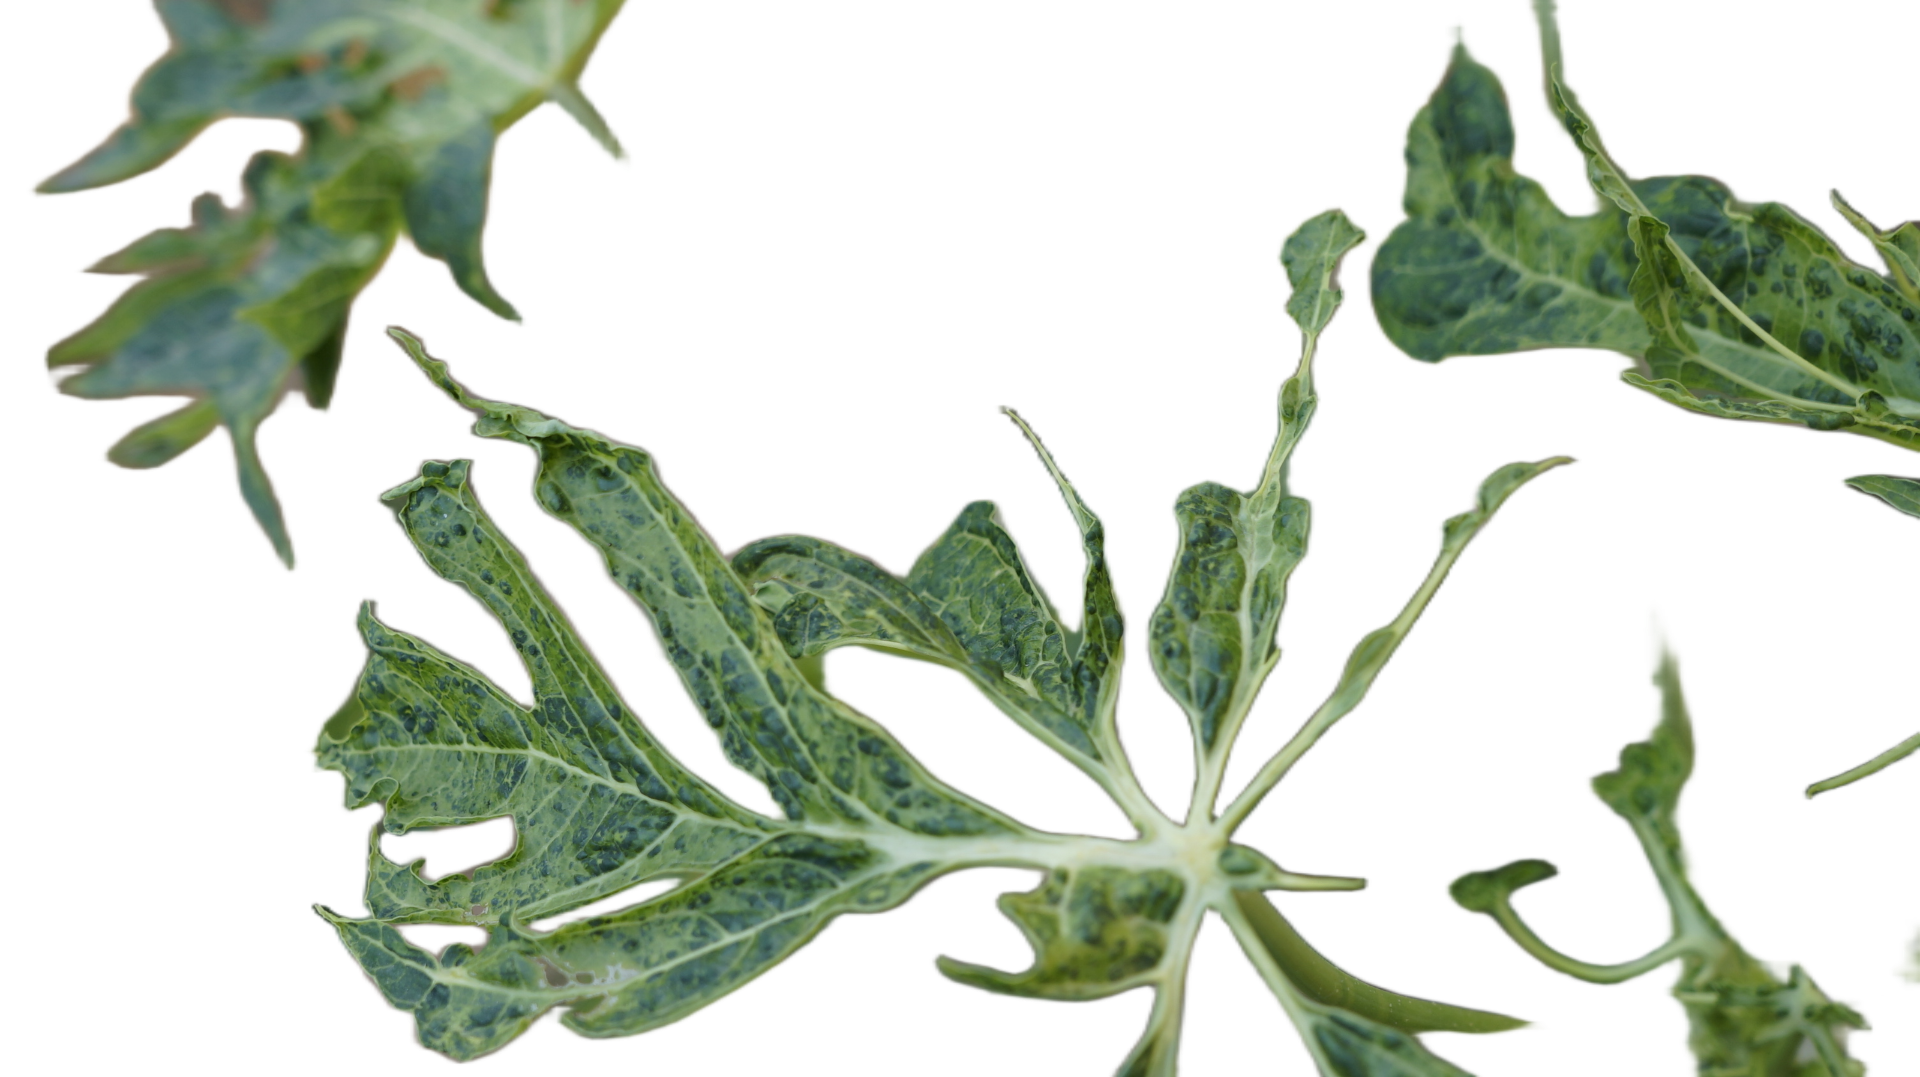
Crop: Papaya
Label: Curled_Yellow_Spot